David Klein (American artist)

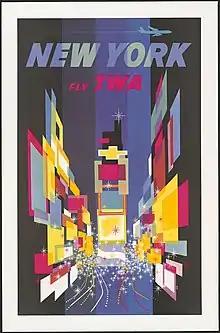
TWA NY Ad by David Klein

By the mid-1950s, Klein had established a reputation as one of America's preeminent commercial illustrators. However, his most lasting contribution to the art world came in the following decade as he applied his talent to the world of commercial travel. Between approximately 1955–1965, Klein designed numerous award-winning travel advertisement posters, many of which are now considered emblematic of the 1960s Jet Age. Klein produced the bulk of this work for Howard Hughes and Trans World Airlines (TWA), illustrating dozens of posters advertising travel throughout the United States and abroad.